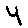
Label: 4